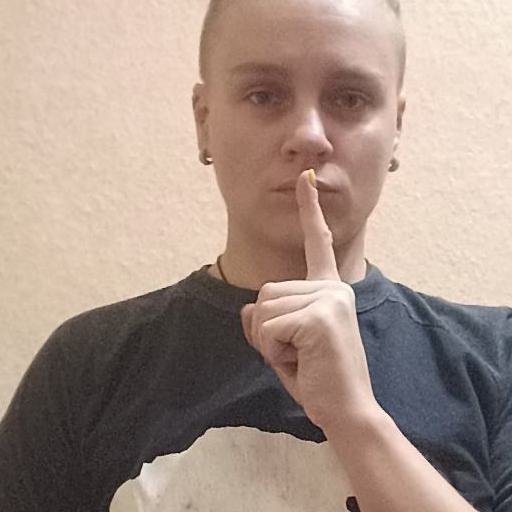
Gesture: mute